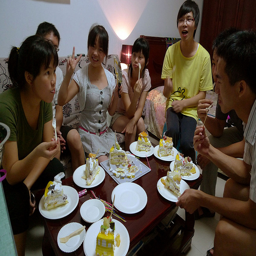
A group of people sitting around a table eating cake.
people sitting around a coffee table eating slices of cake
A group of people are sitting around a table eating cake.
an image  of a group of people with food on a table
A group of kids eating some cakes and plates on the table.